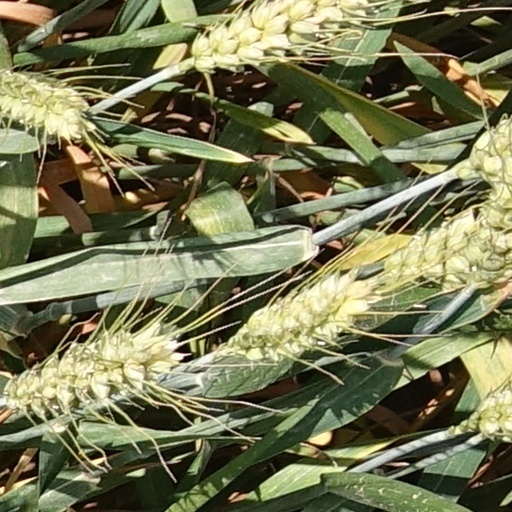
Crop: wheat